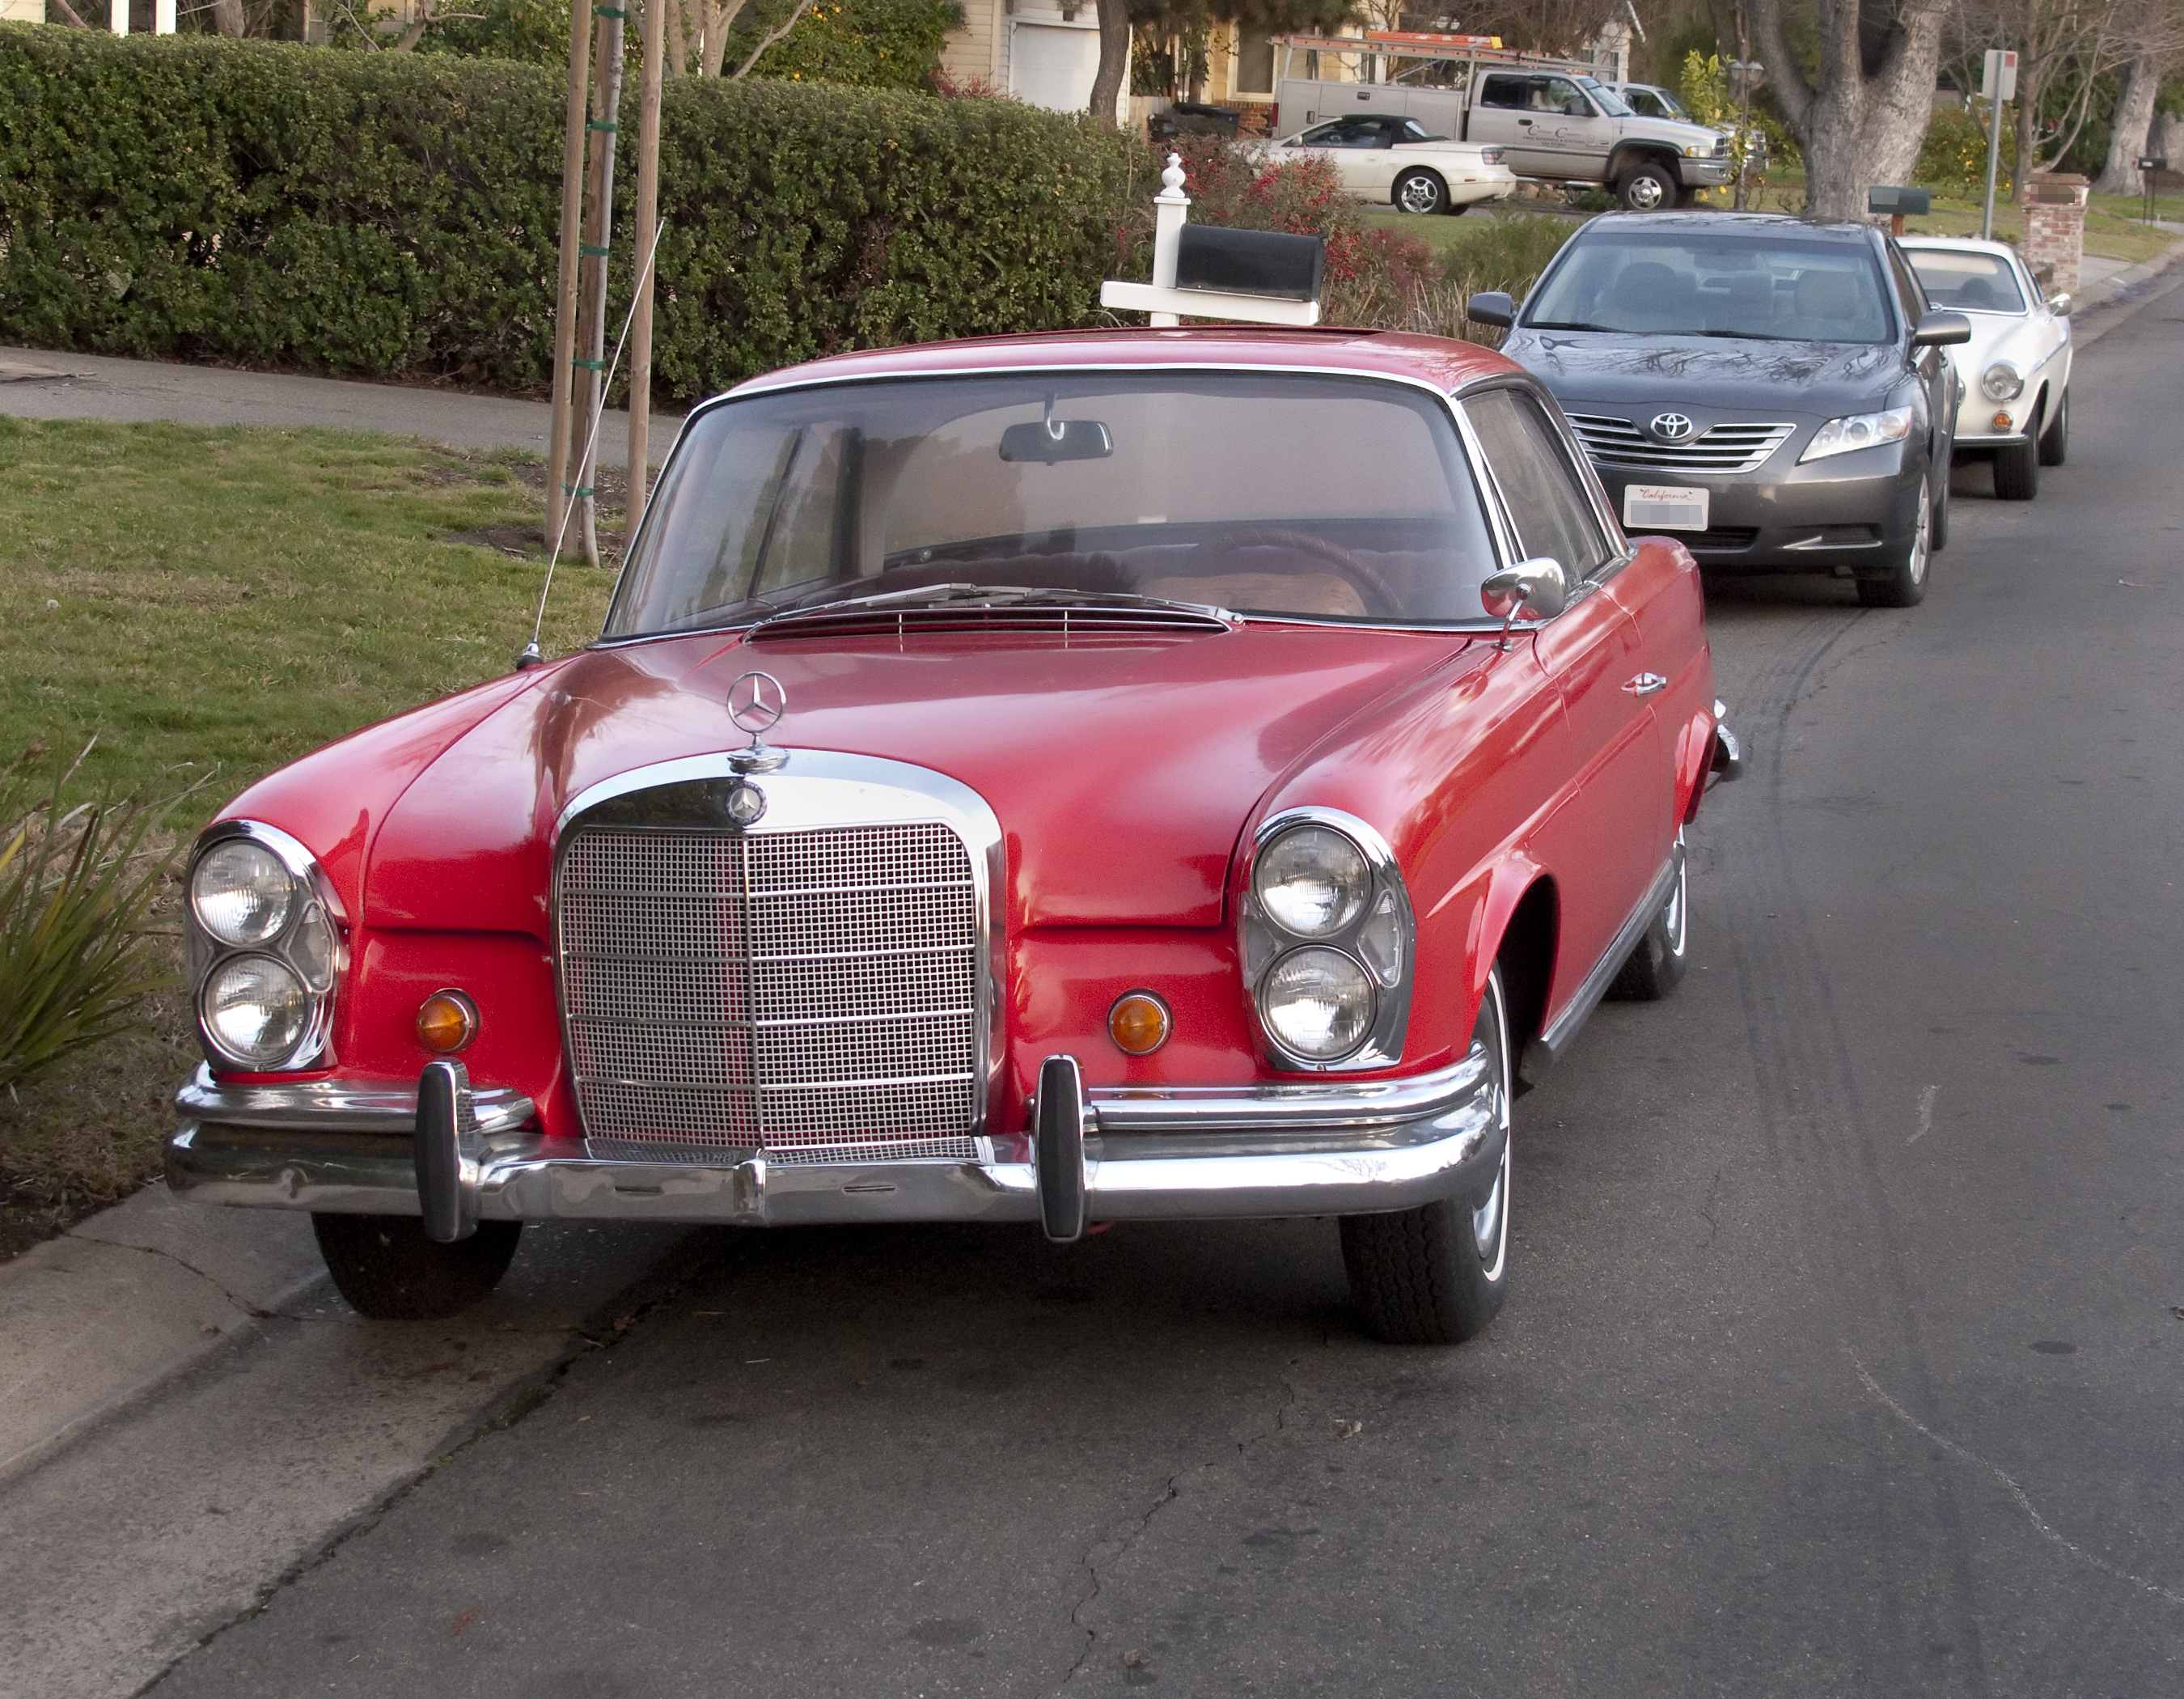
car, vehicle, classic car, vintage car, sedan, convertible, mercedes benz, sacramento, w108, antique car, land vehicle, automobile make, automotive exterior, compact car, luxury vehicle, mid size car, mercedes benz w111, mercedes benz w120